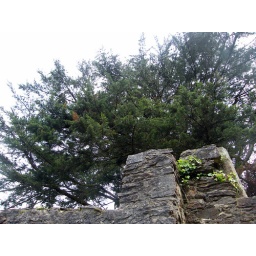
A ruined boat house in Radford Park, Plymouth.